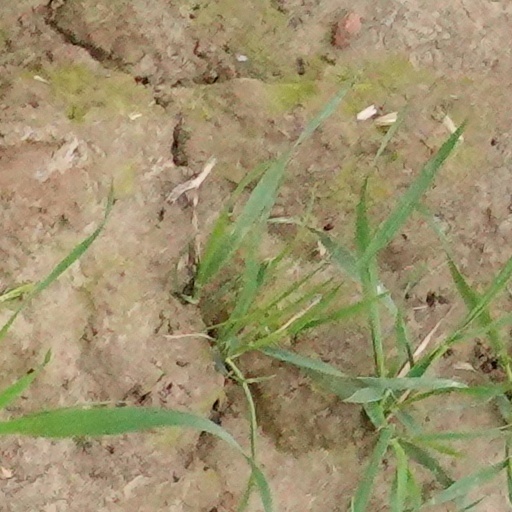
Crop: wheat